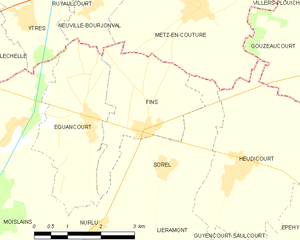
Carte des communes françaises Fins